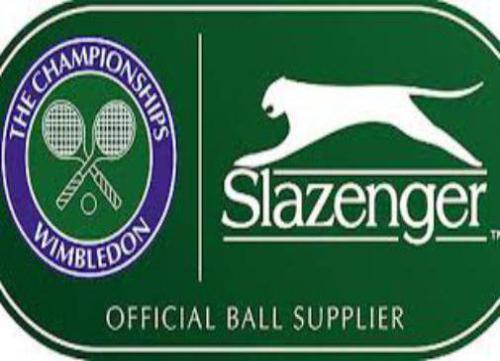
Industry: Sports